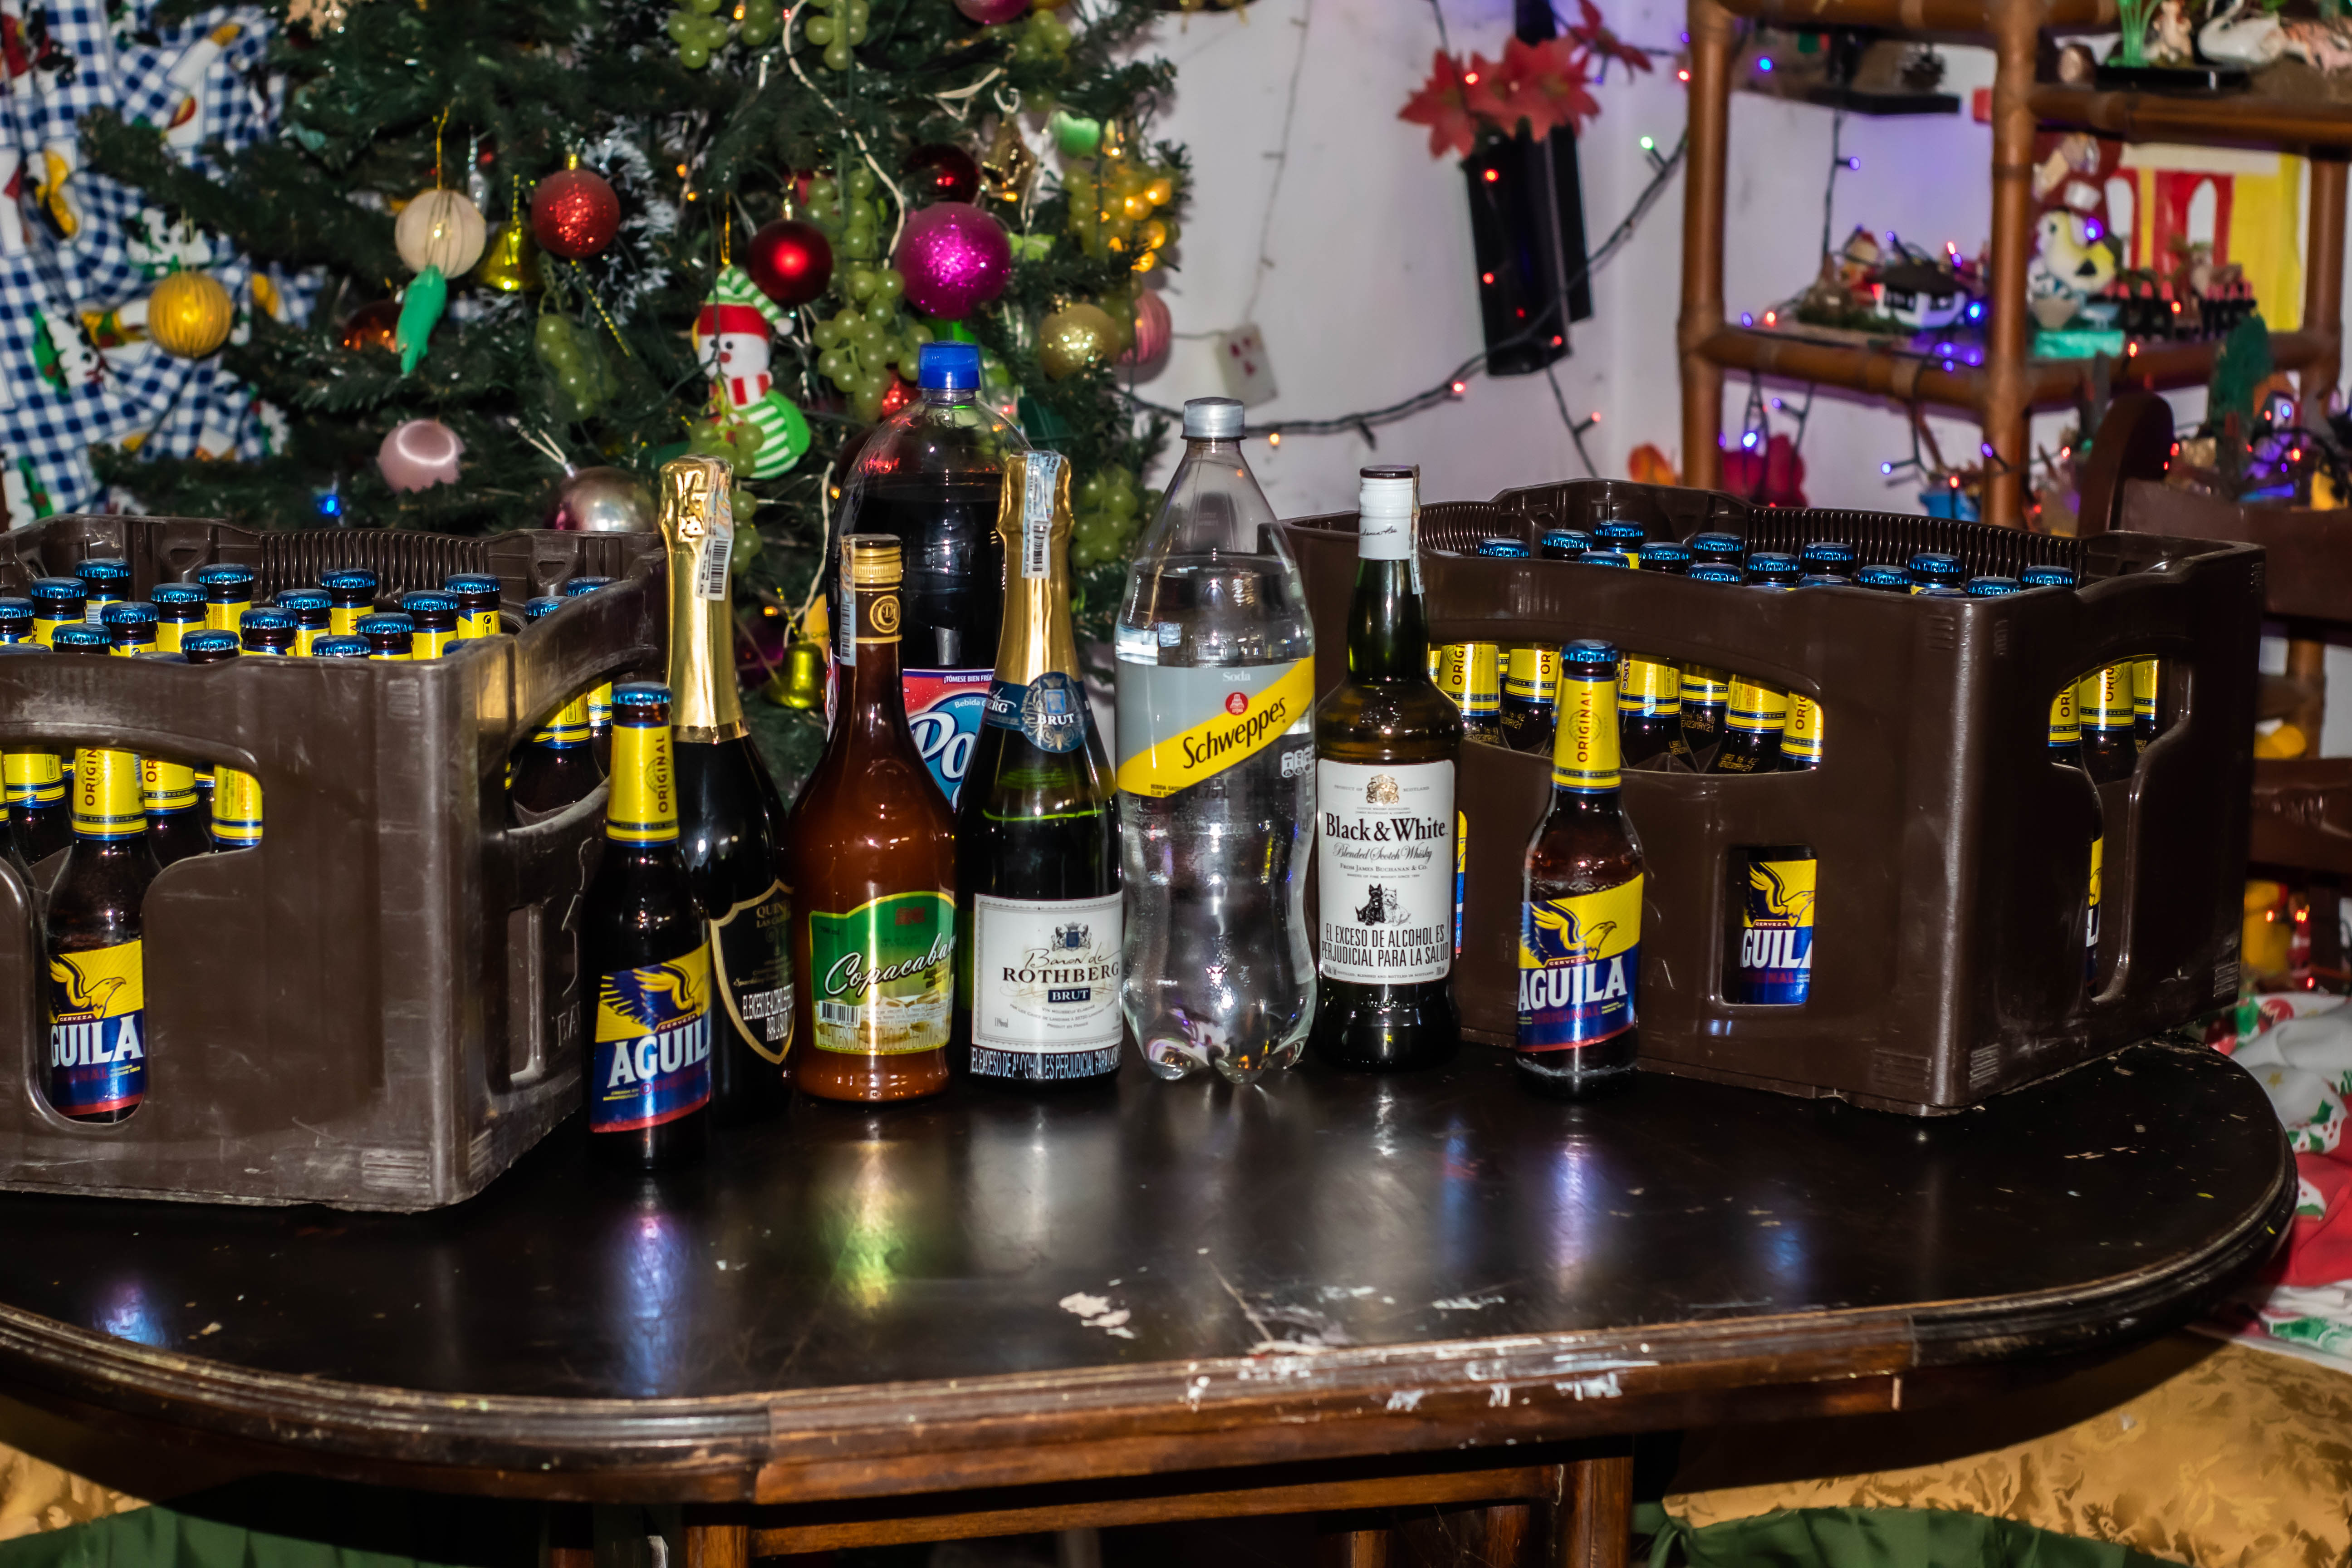
food, bottle, alcohol, glass bottle, alcoholic beverage, drink, distilled beverage, table, barware, liquid, bottle cap, drinkware, liqueur, wood stain, christmas decoration, pub, tavern, label, ornament, Drinking establishment, blended whiskey, christmas ornament, varnish, Holiday ornament, solution, christmas tree, bar